Poi Solla Porom

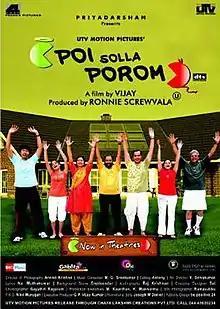
Theatrical release poster

Poi Solla Porom is a 2008 Tamil comedy film directed by A. L. Vijay. It is a remake of the 2006 Hindi film "Khosla Ka Ghosla" and stars Karthik Kumar, debutante Piaa Bajpai, and Nedumudi Venu, alongside an ensemble supporting cast including Omar Lateef, Justina, Lakshmi Ramakrishnan, Cochin Haneefa, Nassar, Bosskey, John Vijay, and Moulee. The music was composed by M. G. Sreekumar with editing done by Anthony and cinematography by Aravind Krishna. The film released on 12 September 2008. The story is loosely based on real-life famous landgrabber and land shark E.V.PerumalSamy Reddy of EVP Film city based out of chennai who is famous for forging documents to take possession of others land.